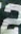
Number: 2